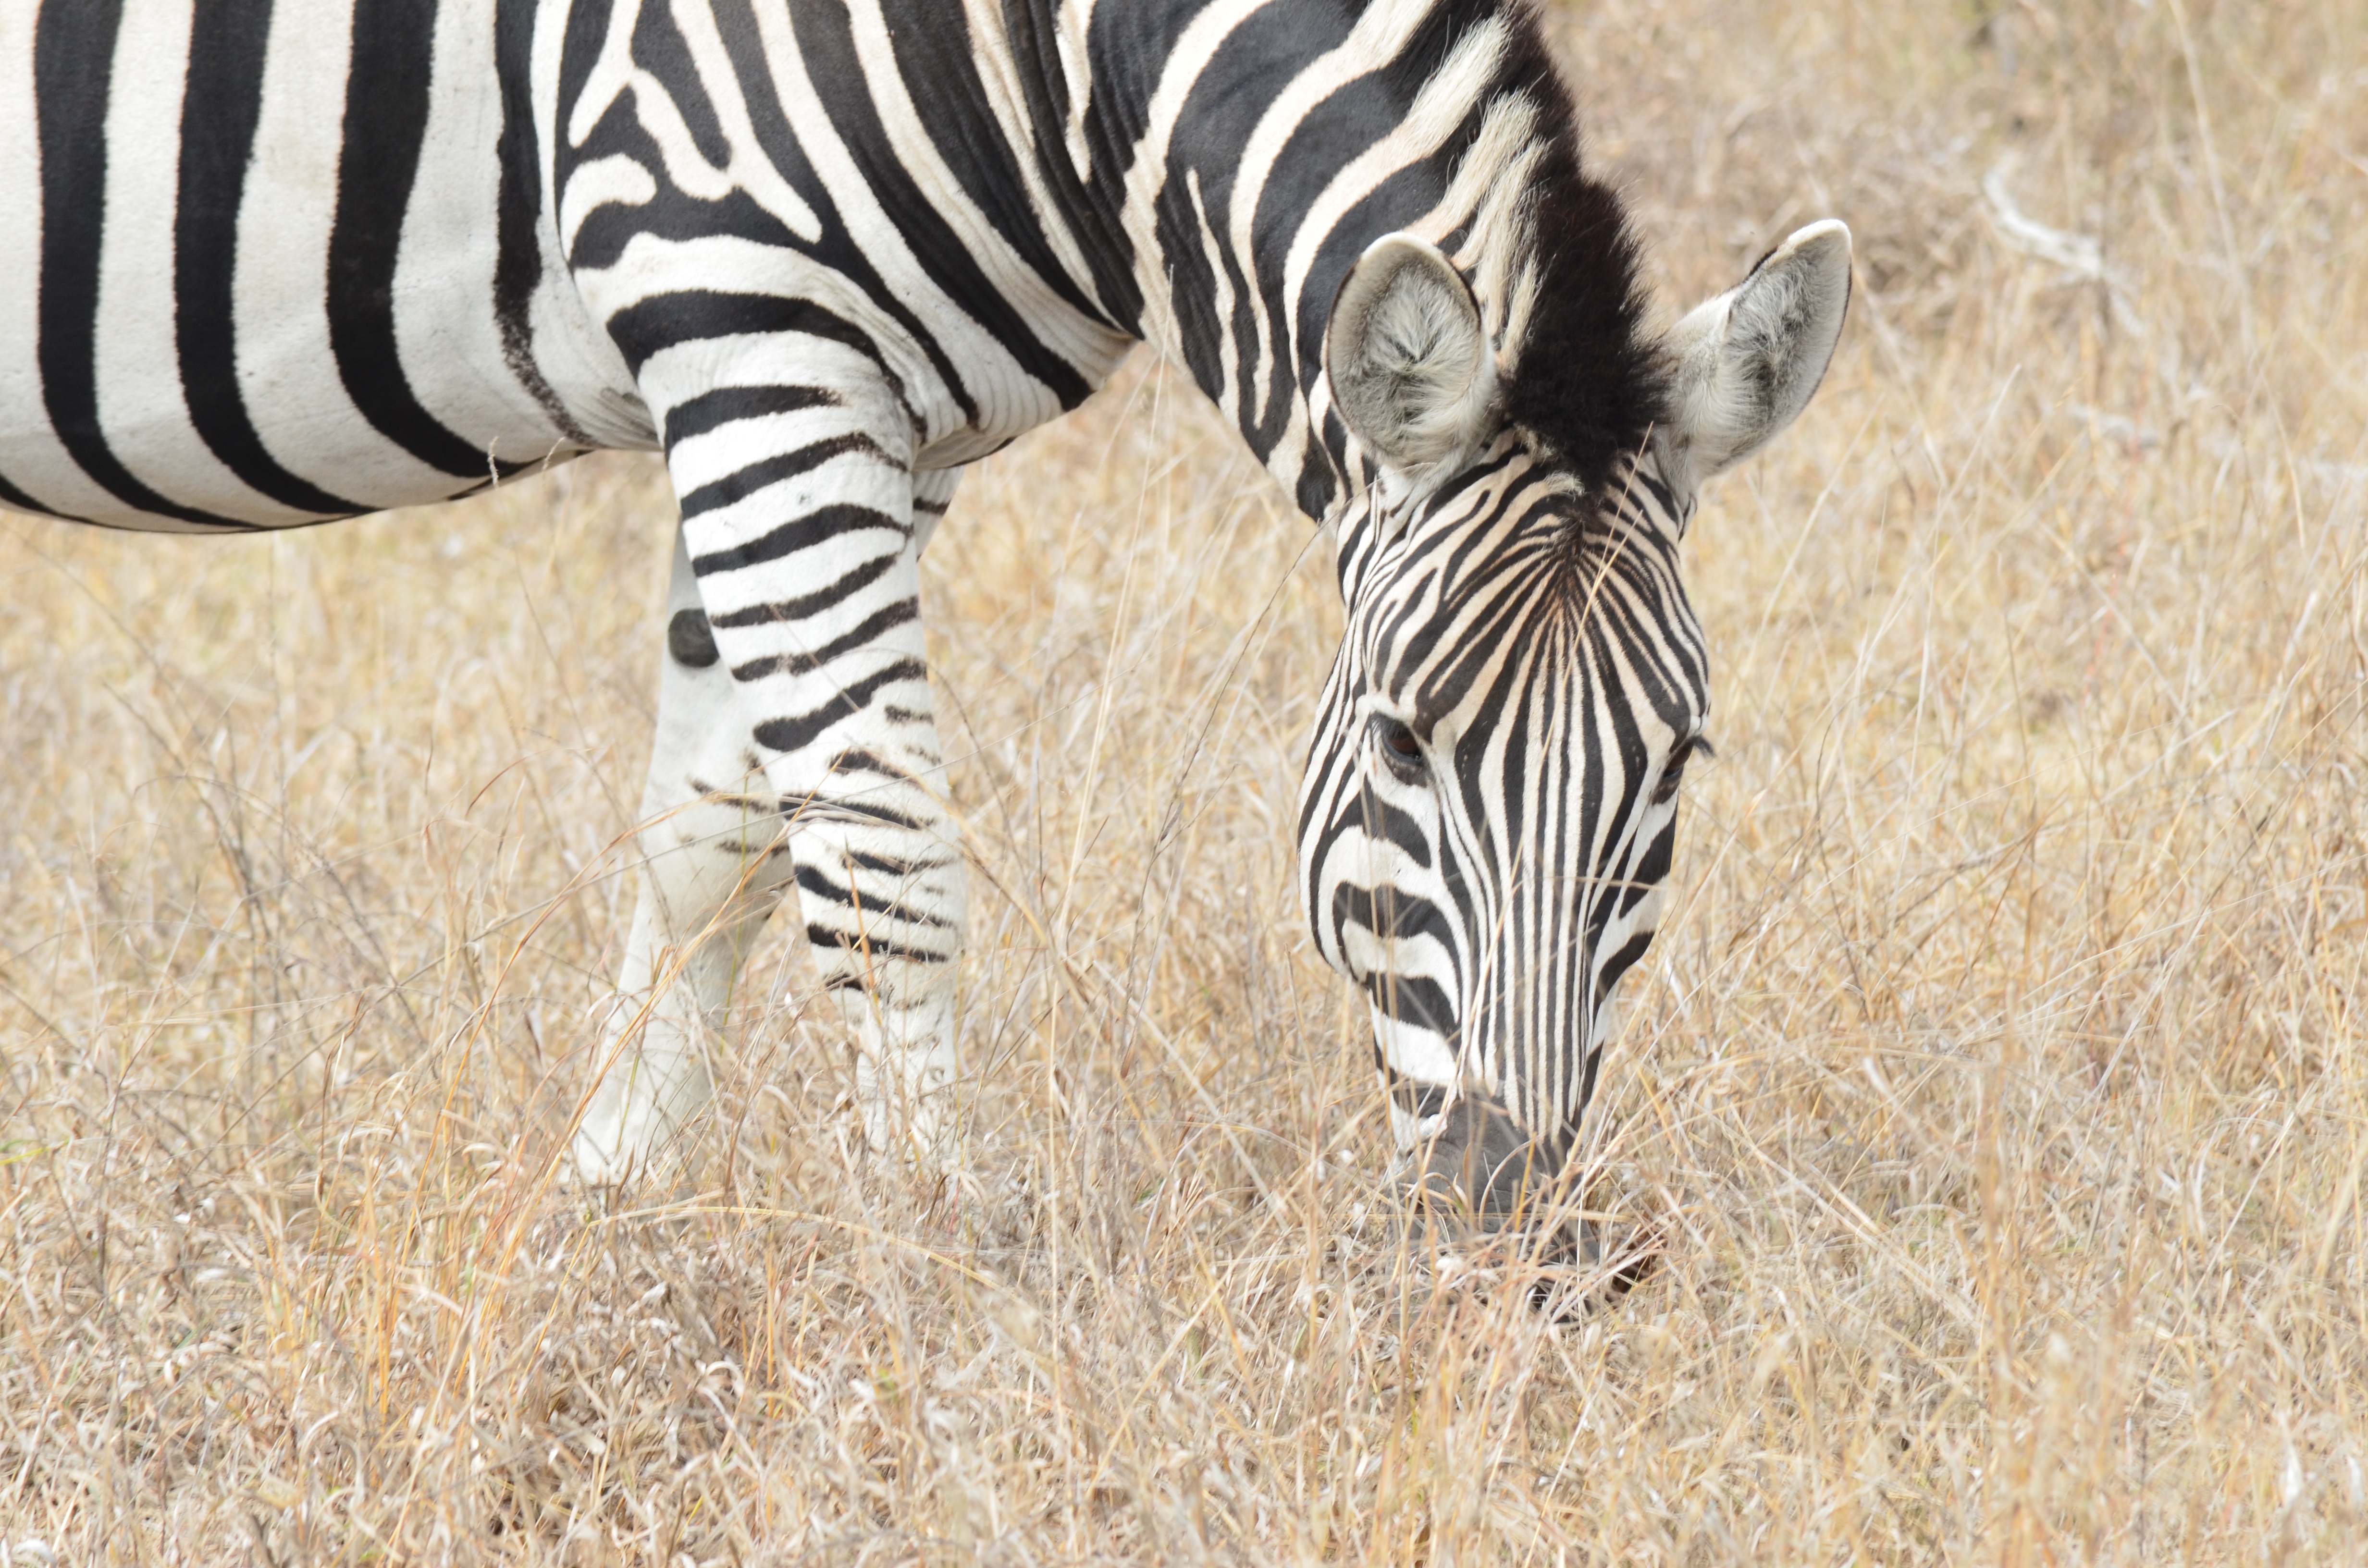
prairie, wildlife, africa, mammal, fauna, savanna, zebra, savannah, grassland, vertebrate, safari, south africa, horse like mammal